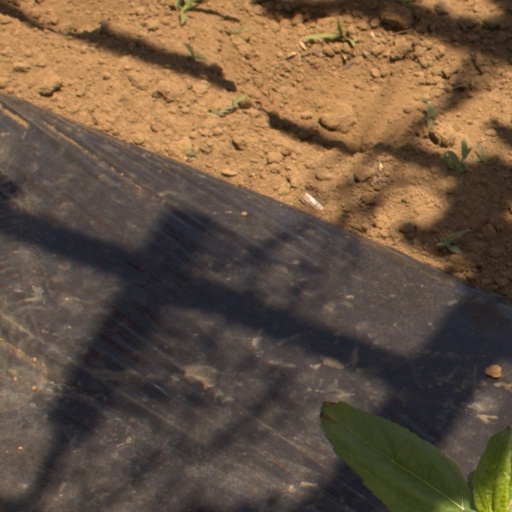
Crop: Jerusalem artichoke